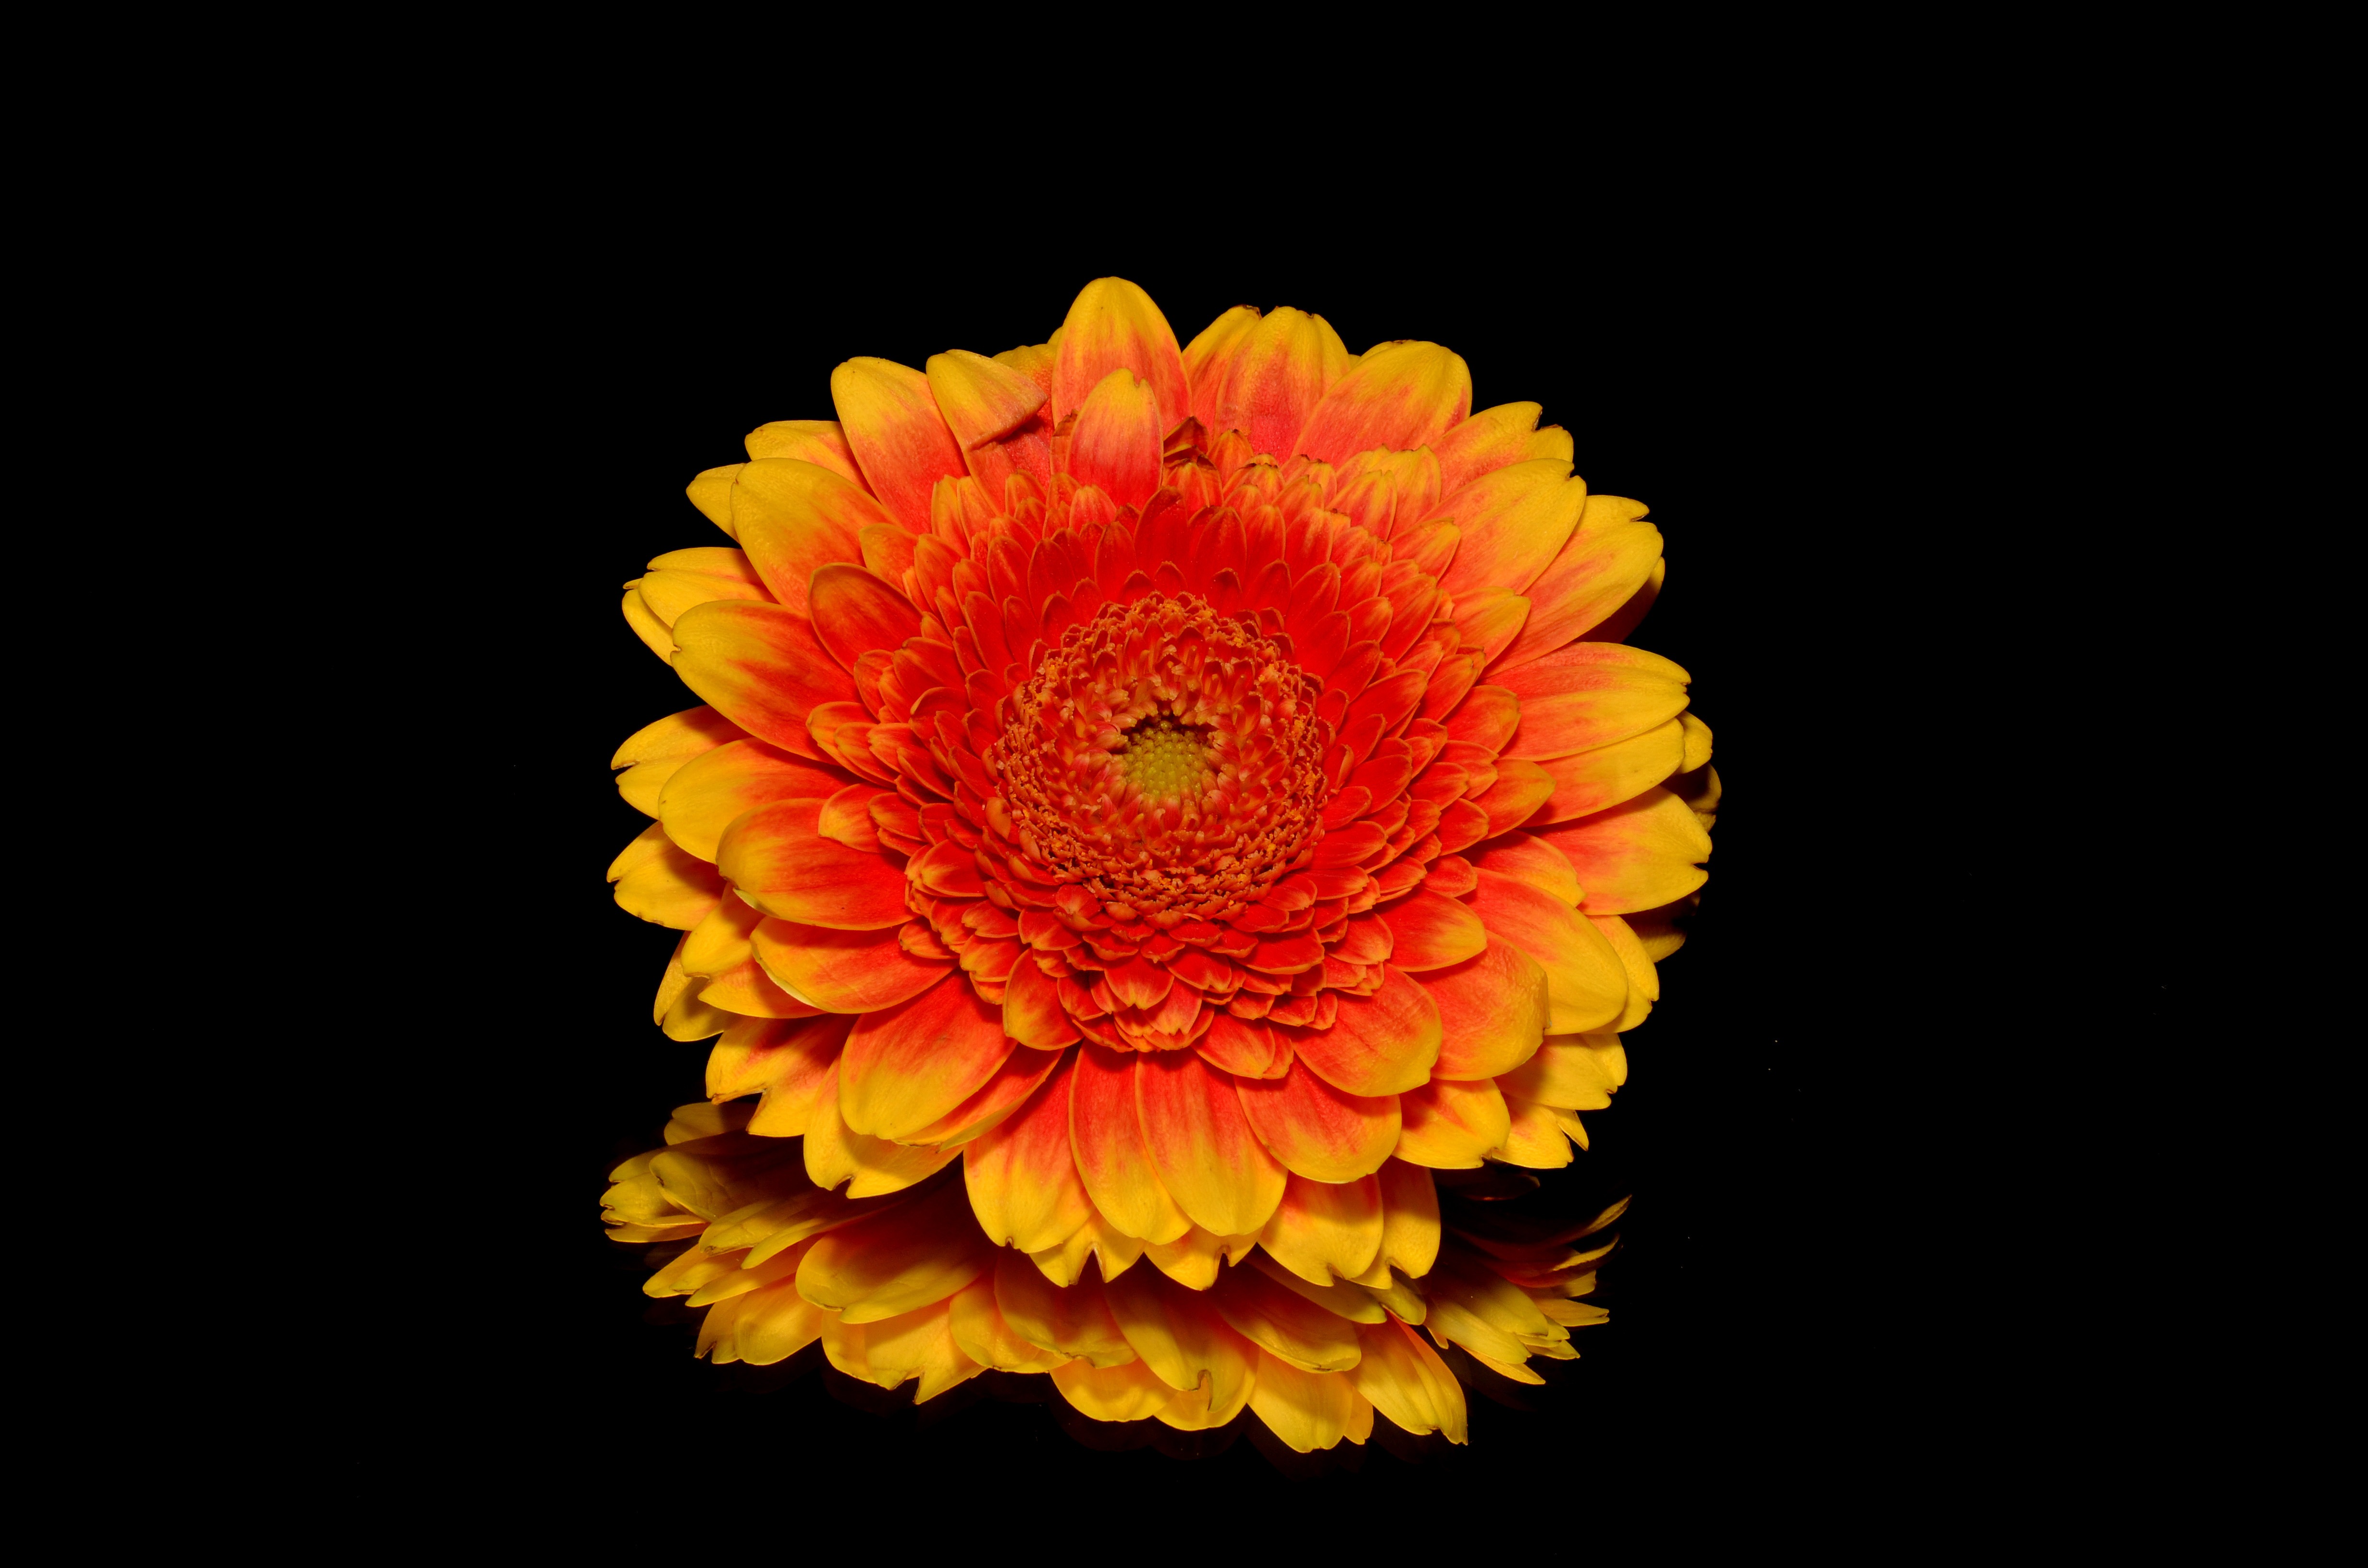
plant, flower, petal, orange, autumn, yellow, gerbera, macro photography, flowering plant, daisy family, calendula, land plant, chrysanths